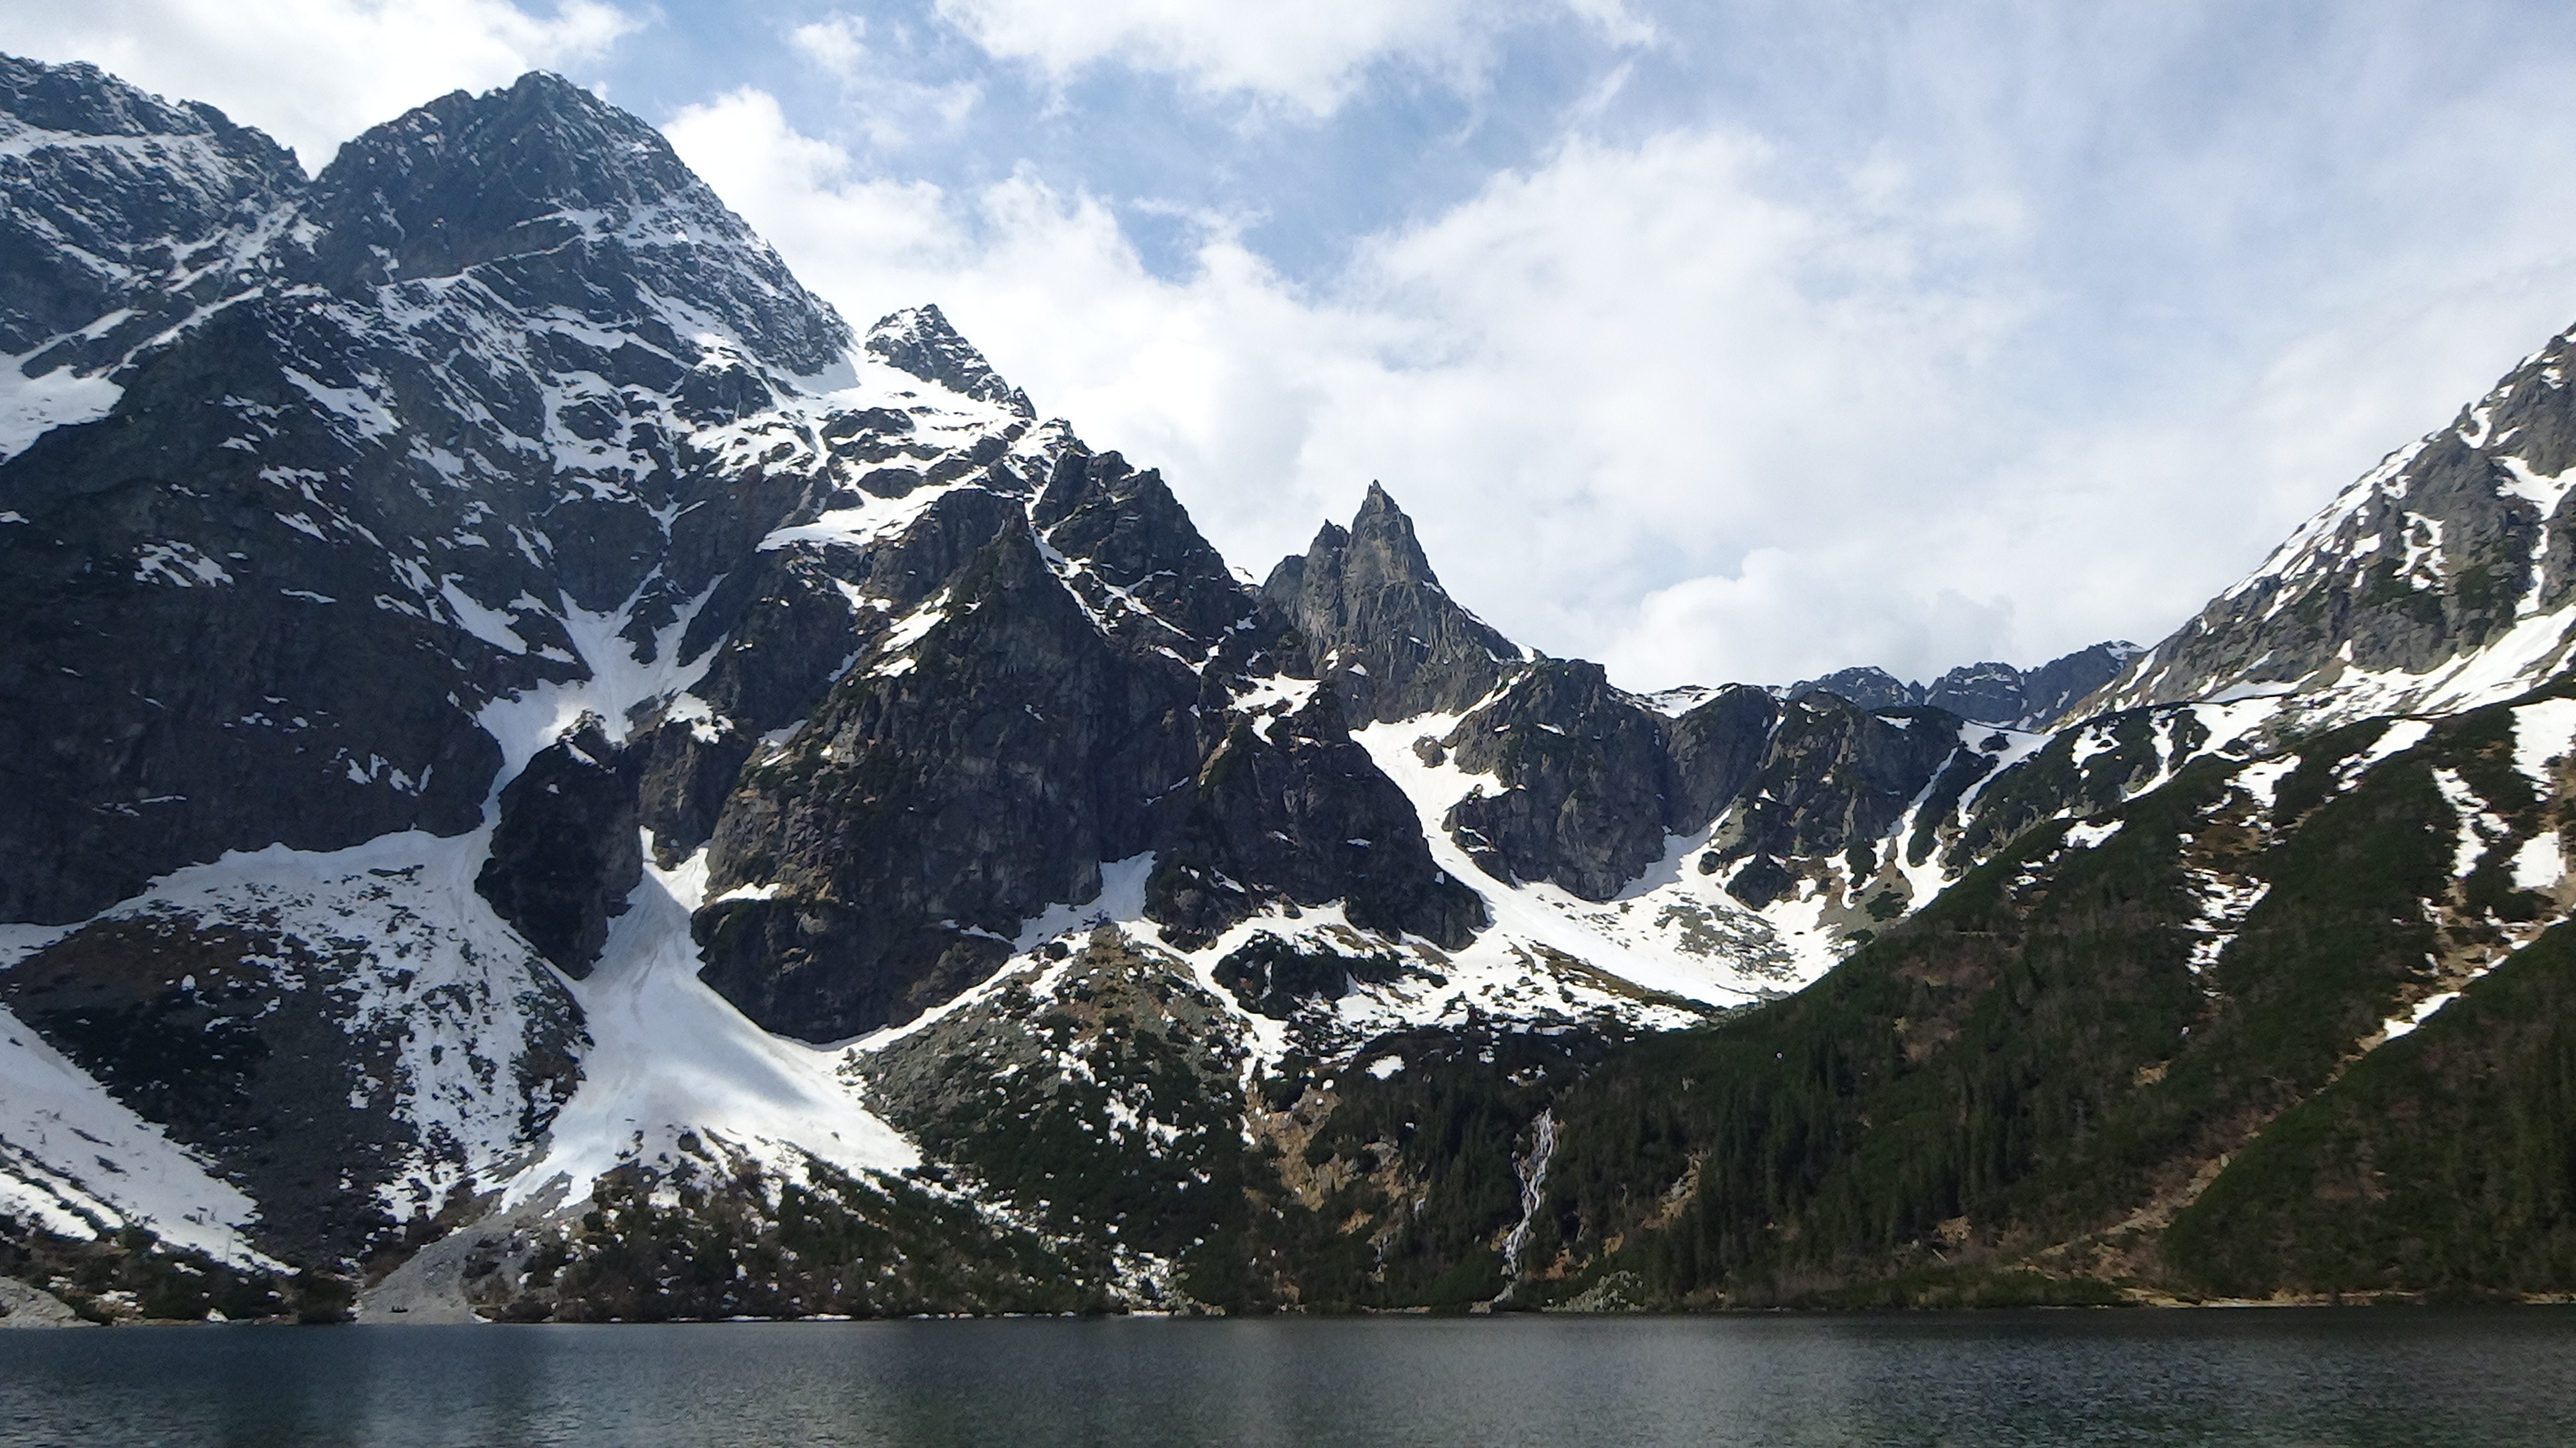
landscape, nature, wilderness, mountain, snow, lake, mountain range, glacier, fjord, mountains, alps, poland, cirque, the national park, tatry, moraine, polish tatras, hiking trails, landform, the high tatras, mountain pass, geographical feature, mountainous landforms, glacial landform